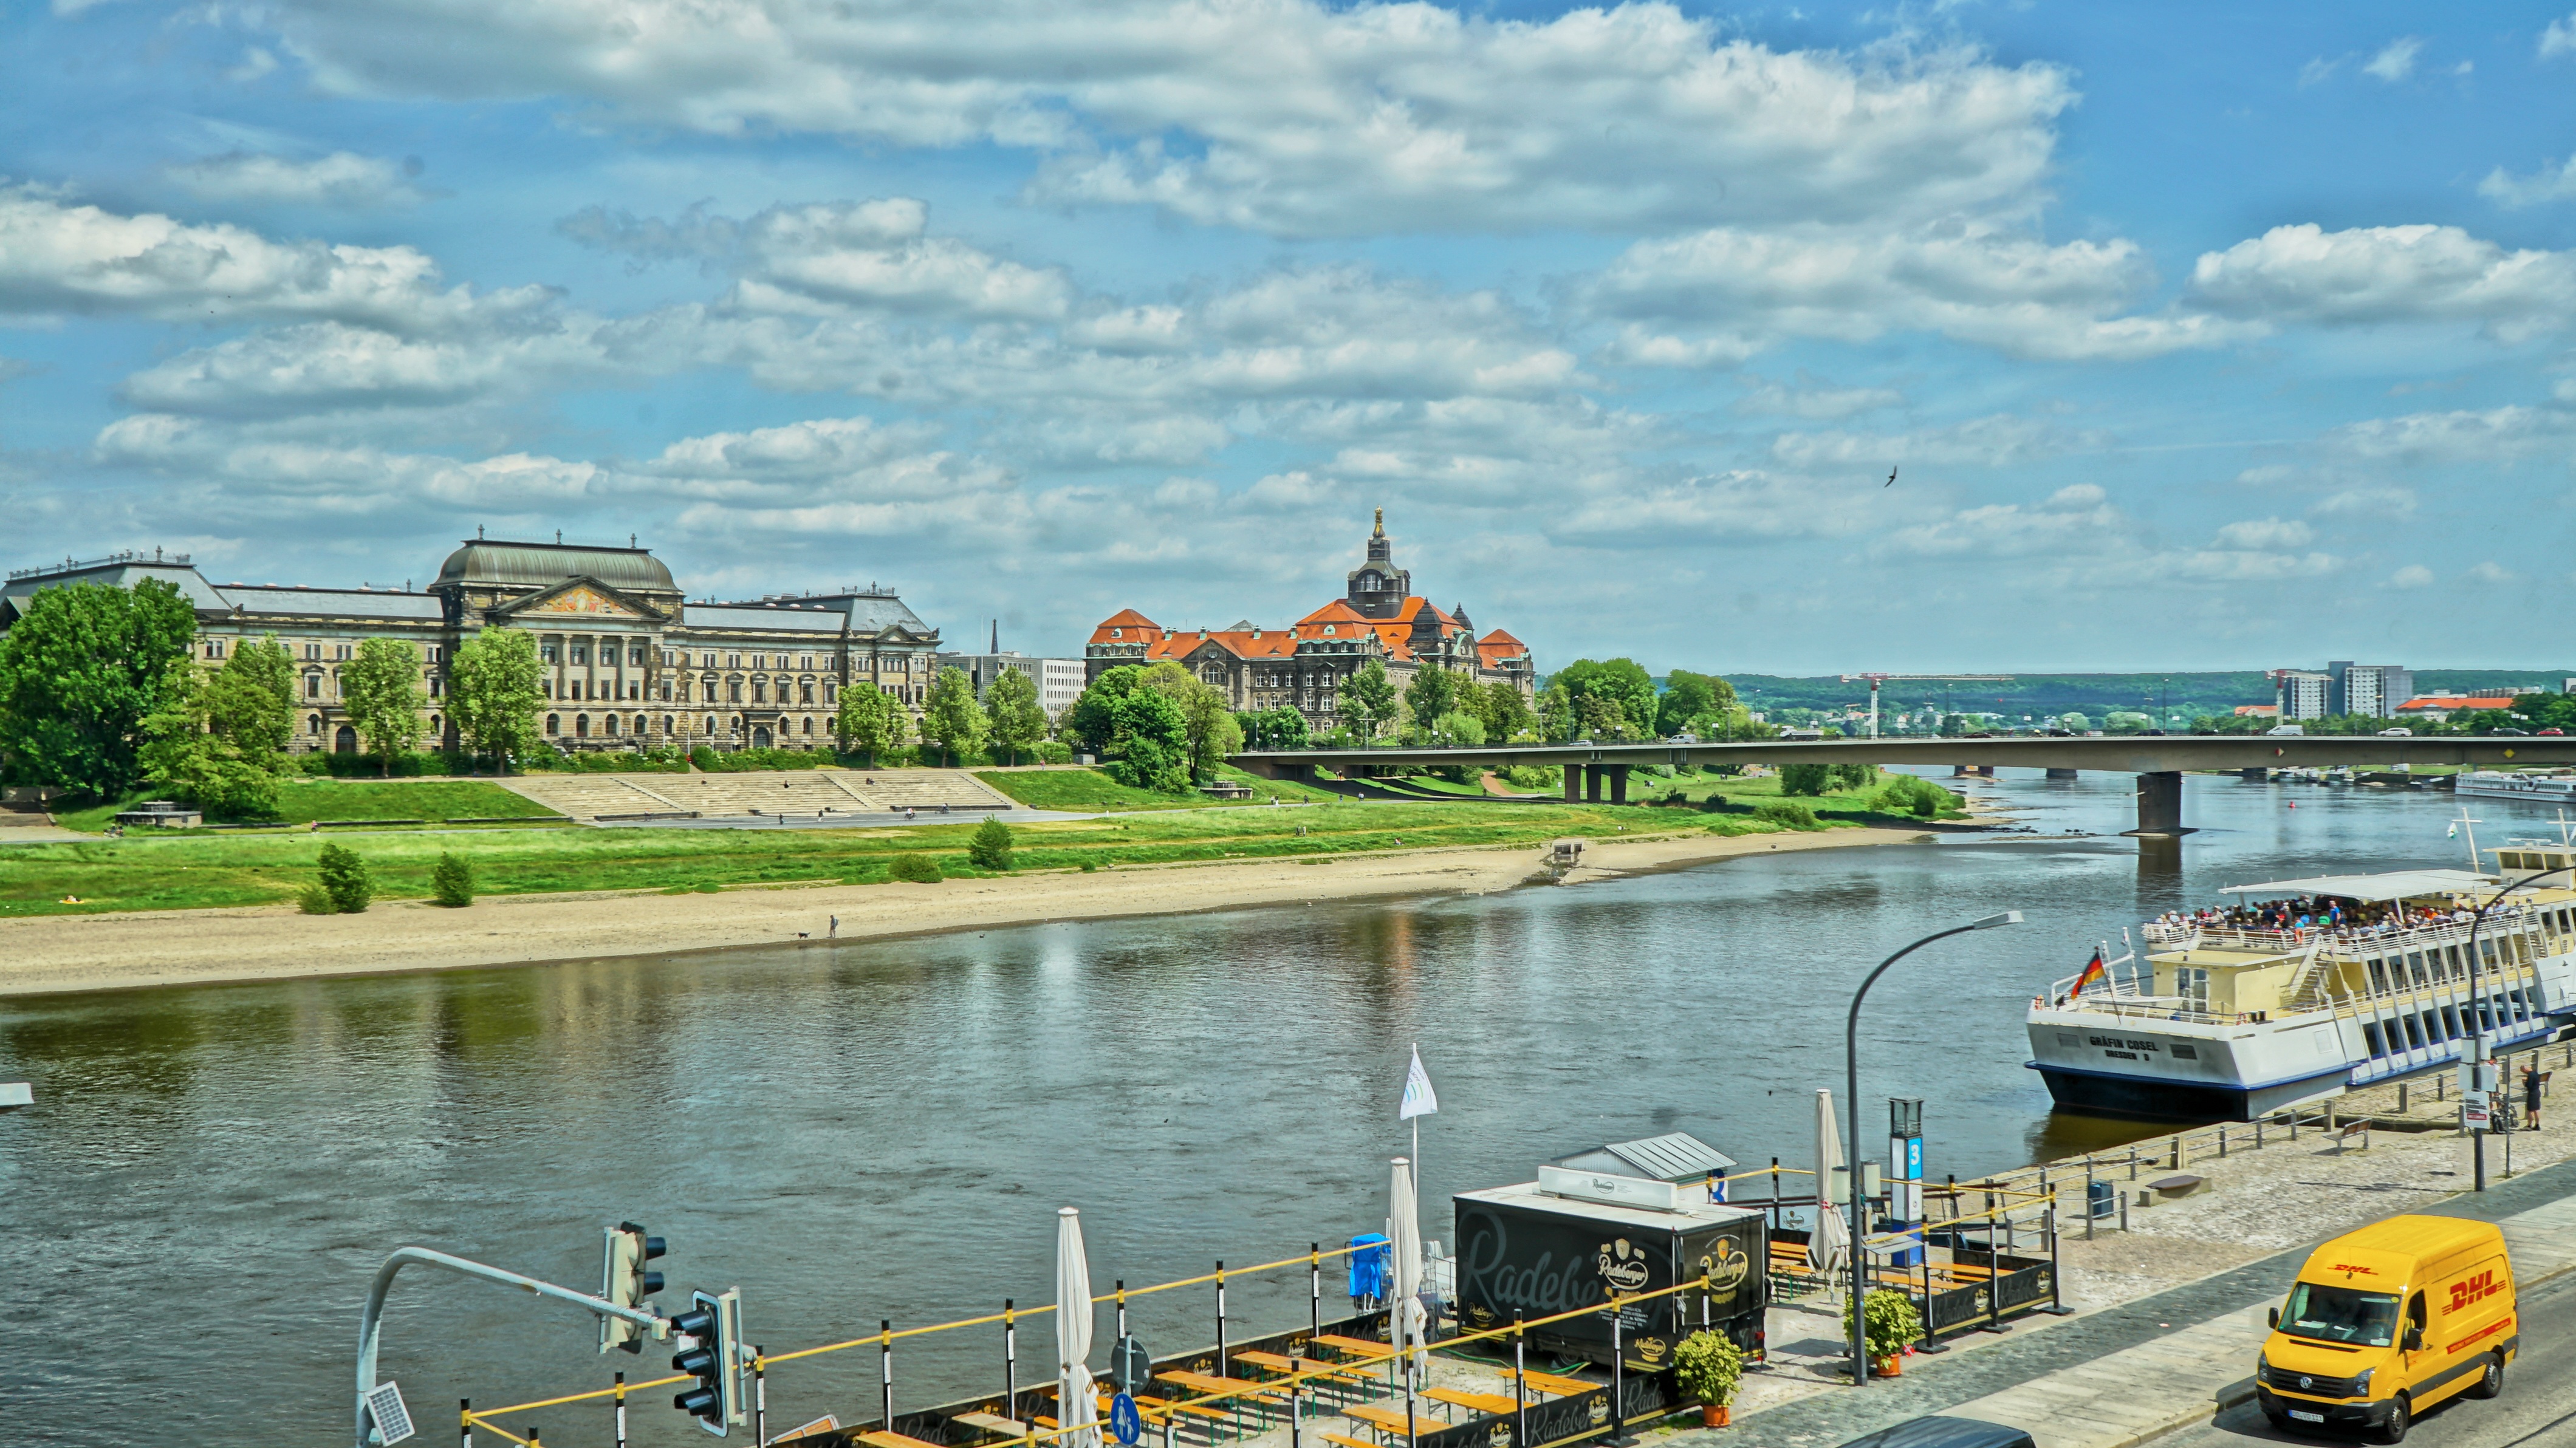
sea, water, bridge, city, river, ship, cityscape, vehicle, tourism, waterway, old town, germany, steamer, elbe, dresden, paddle steamer